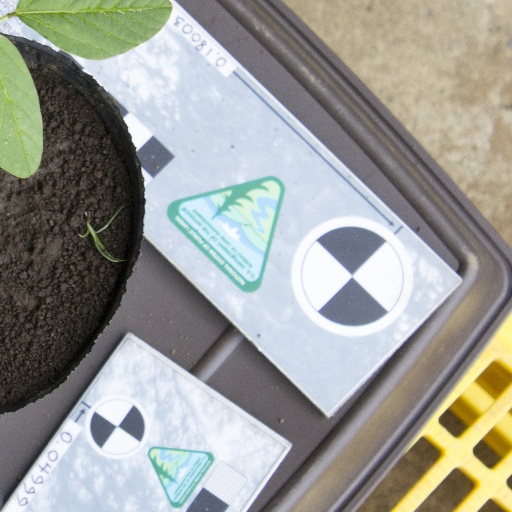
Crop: soybean